Kadua

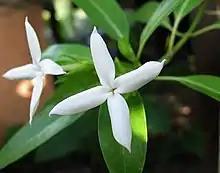
"Kadua fluviatilis", endemic to the Hawaiian Islands, endangered, Oʻahu (Cultivated)

The genus "Kadua" was erected in 1829 by Adelbert von Chamisso and Diederich von Schlechtendal. They named it for Kadu, a native of Ulea, one of the Marshall Islands. Kadu was a friend of von Chamisso and provided valuable assistance to the 1815–1818 expedition led by Otto von Kotzebue. The generic name "Kadua" fell into disuse in the 20th century, because most authors considered it to be a synonym of "Hedyotis". In 1999, twenty species of "Kadua" were described as species of "Hedyotis" in a Flora of Hawaii. "Kadua flynnii" was described in 1998, and "Kadua haupuensis" in 2010. "Kadua" was resurrected in 2005. This taxonomic change was corroborated by molecular phylogenetic studies of the tribe Spermacoceae in 2008 and 2009.